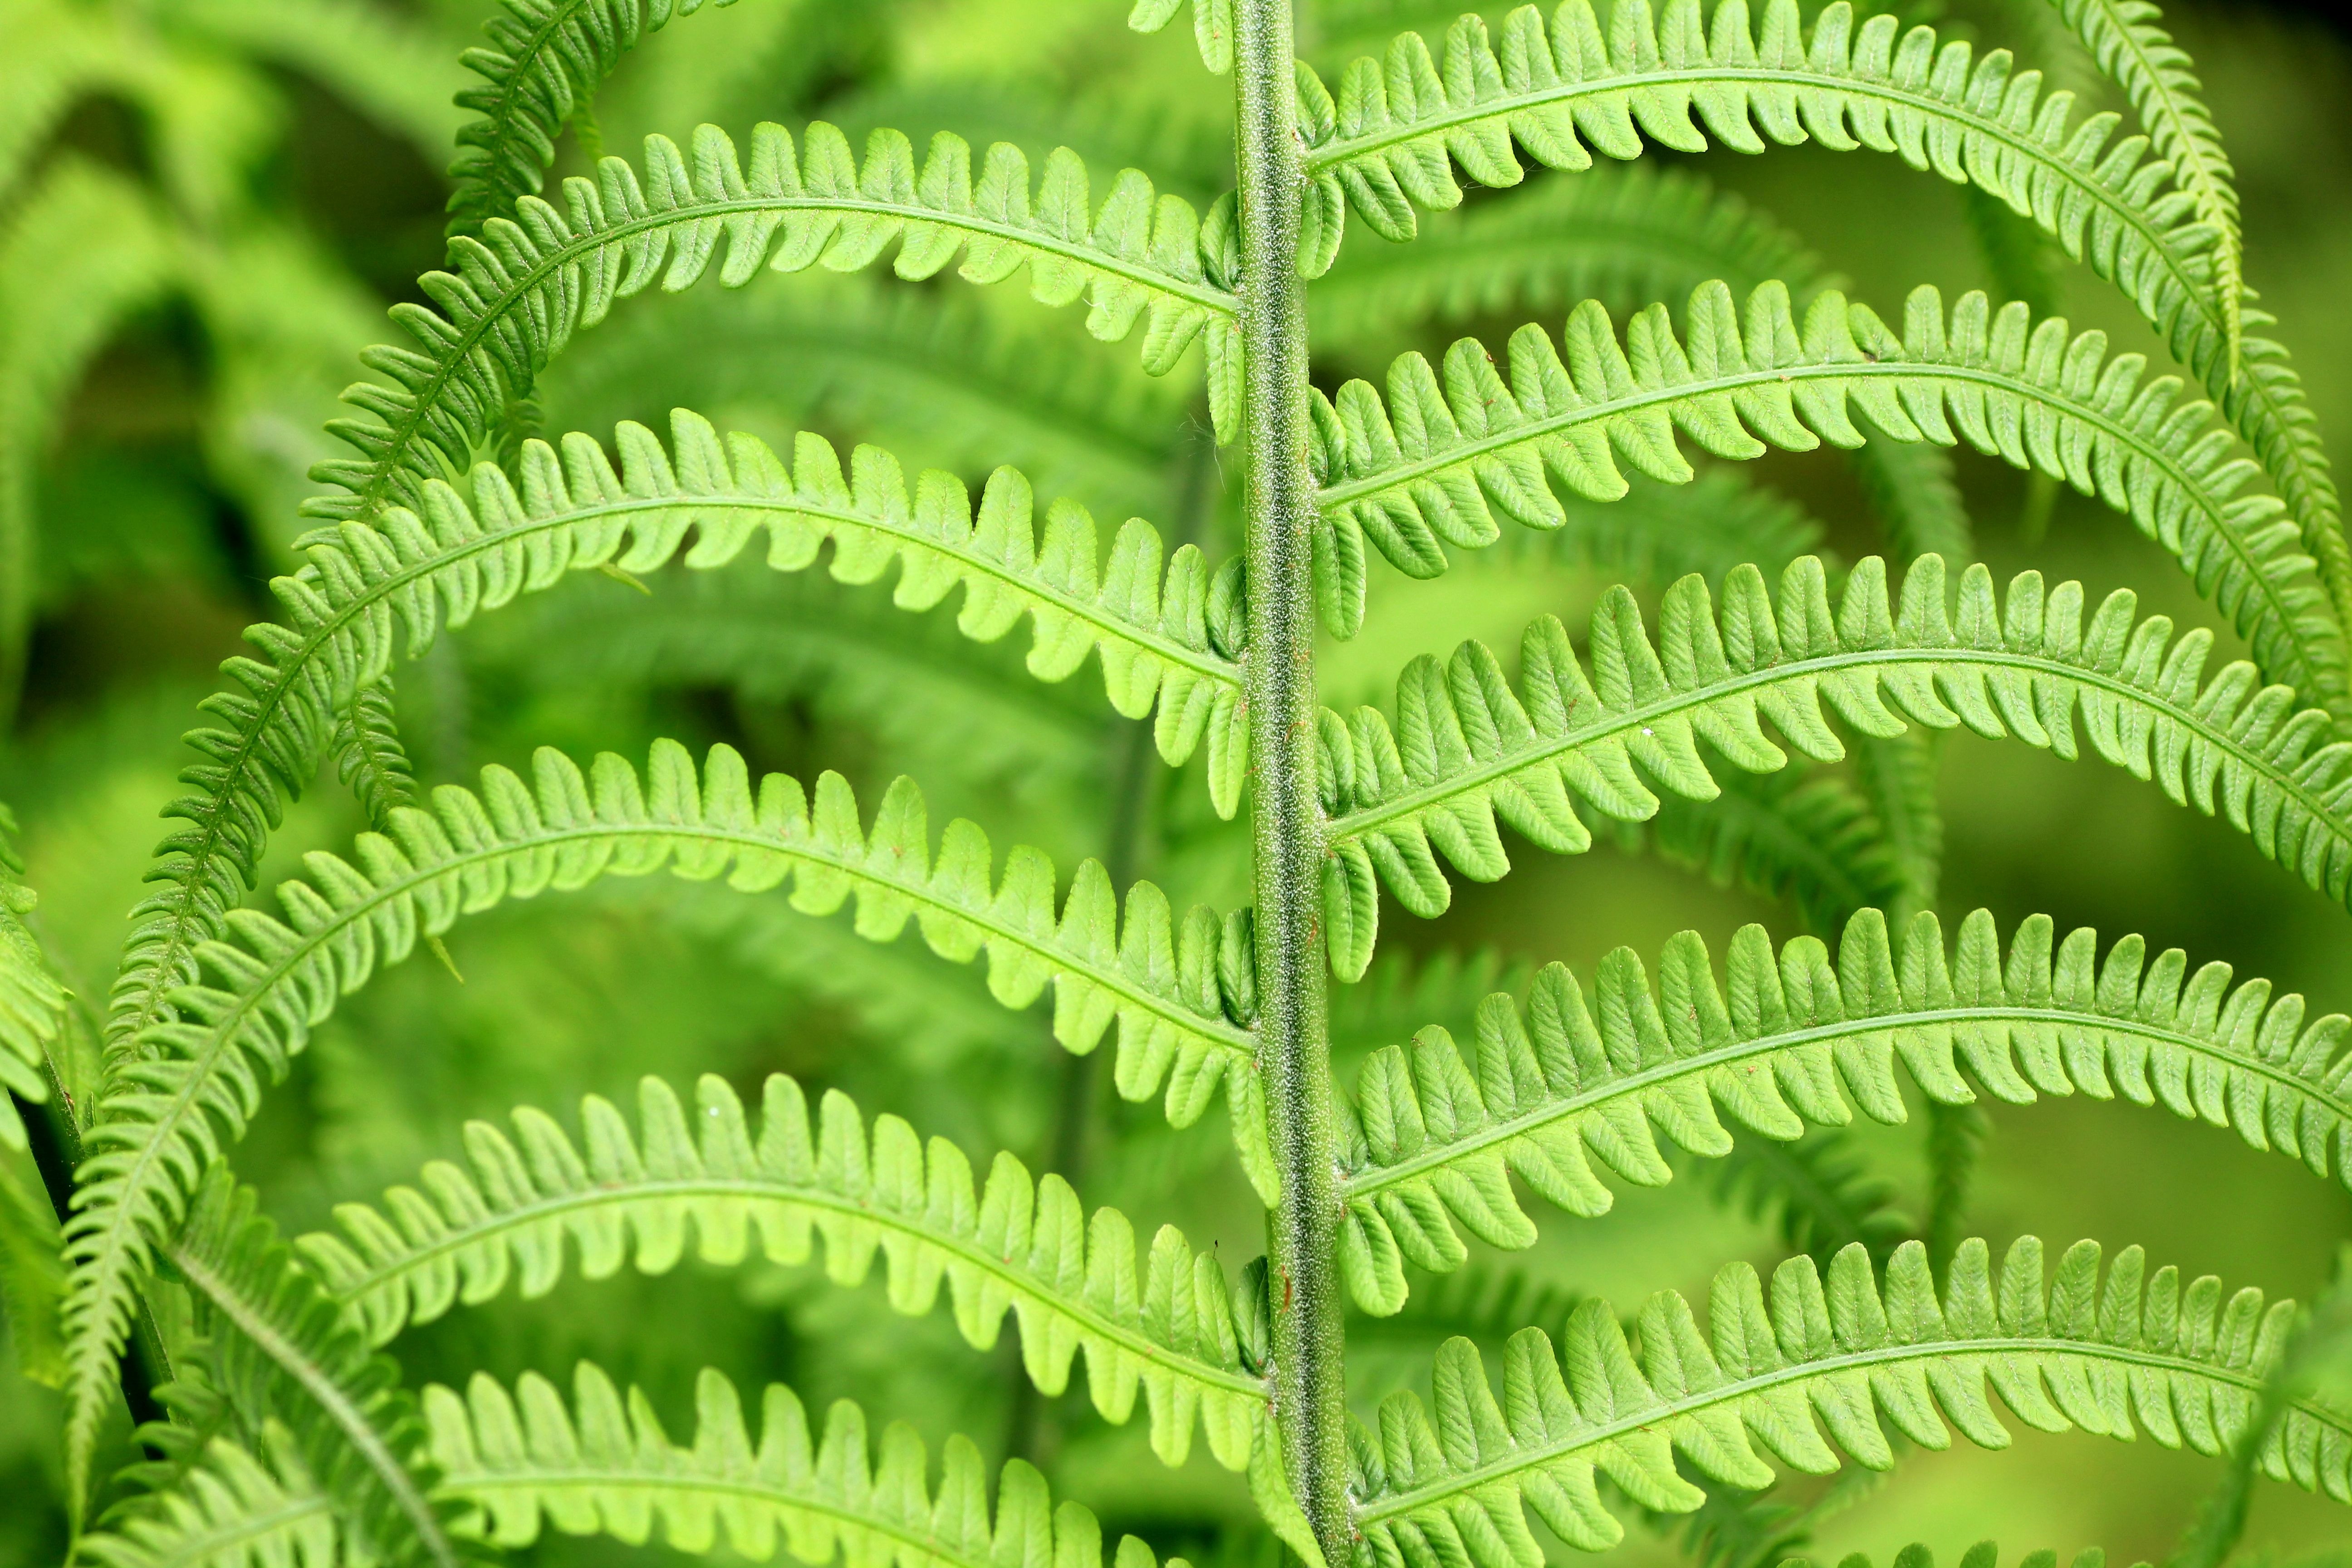
forest, plant, leaf, green, evergreen, fern, vegetation, organism, plant stem, ferns and horsetails, vascular plant, ostrich fern, fiddlehead fern, terrestrial plant